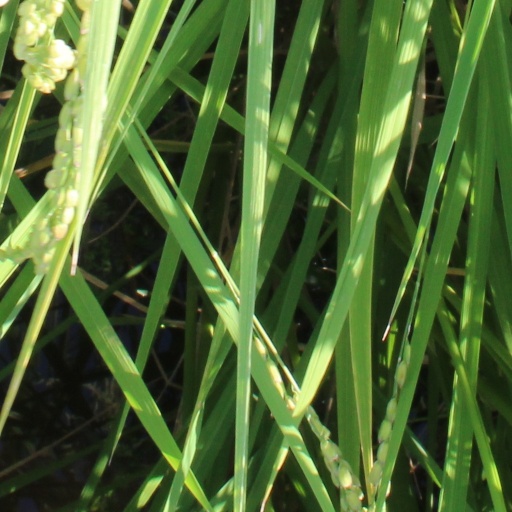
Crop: rice